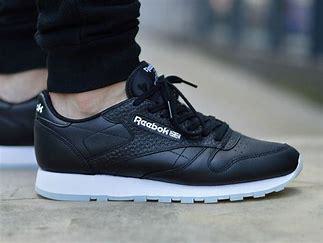
Brand: Reebok
Model: Classic Leather